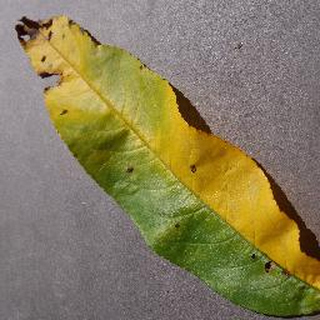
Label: peach_bacterial_spot